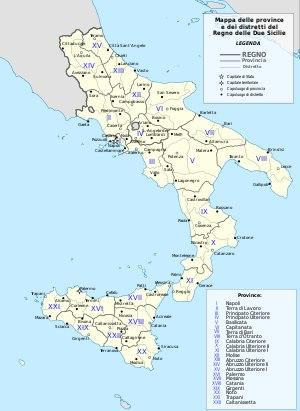
Le Mezzogiorno /ˌmɛddzoˈd͡ʒorno/ désigne l'ensemble des régions péninsulaire et insulaire qui correspondent au sud de l'Italie. Sa définition est différente de celle de l'Italie méridionale qui ne comprend pas les régions insulaires.